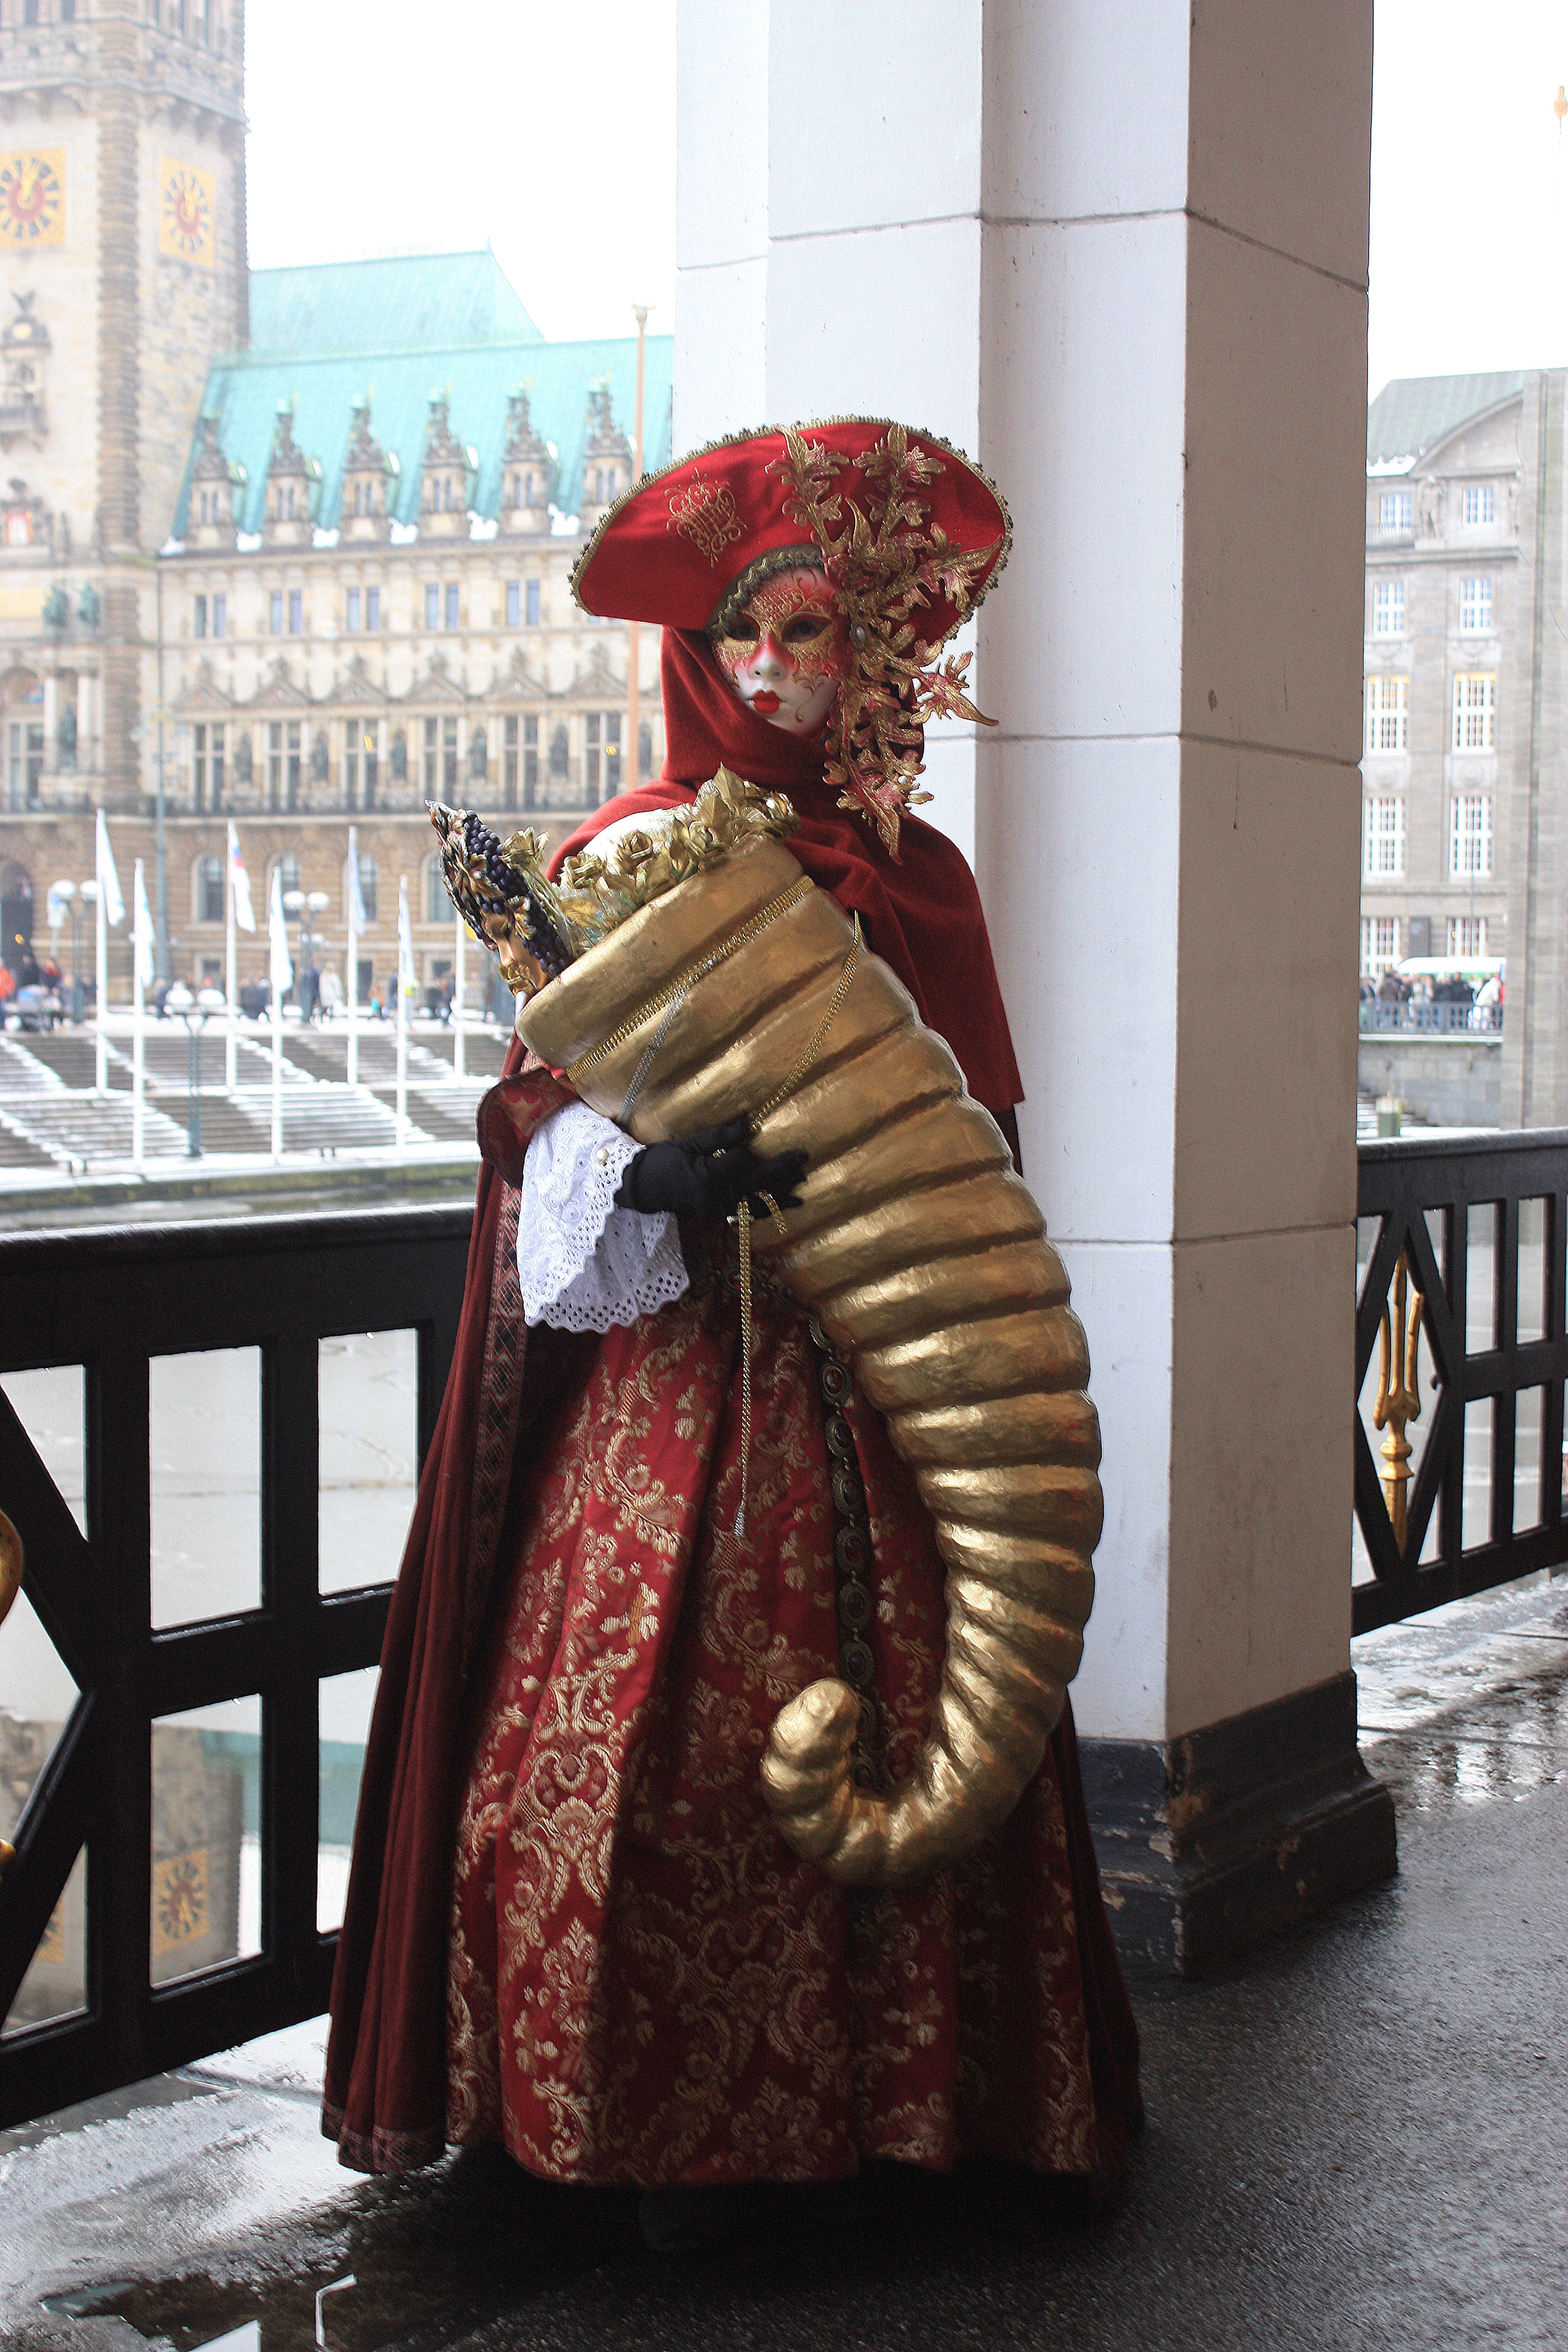
woman, monument, statue, red, carnival, fashion, venice, clothing, sculpture, art, mask, dress, costume, masquerade, panel